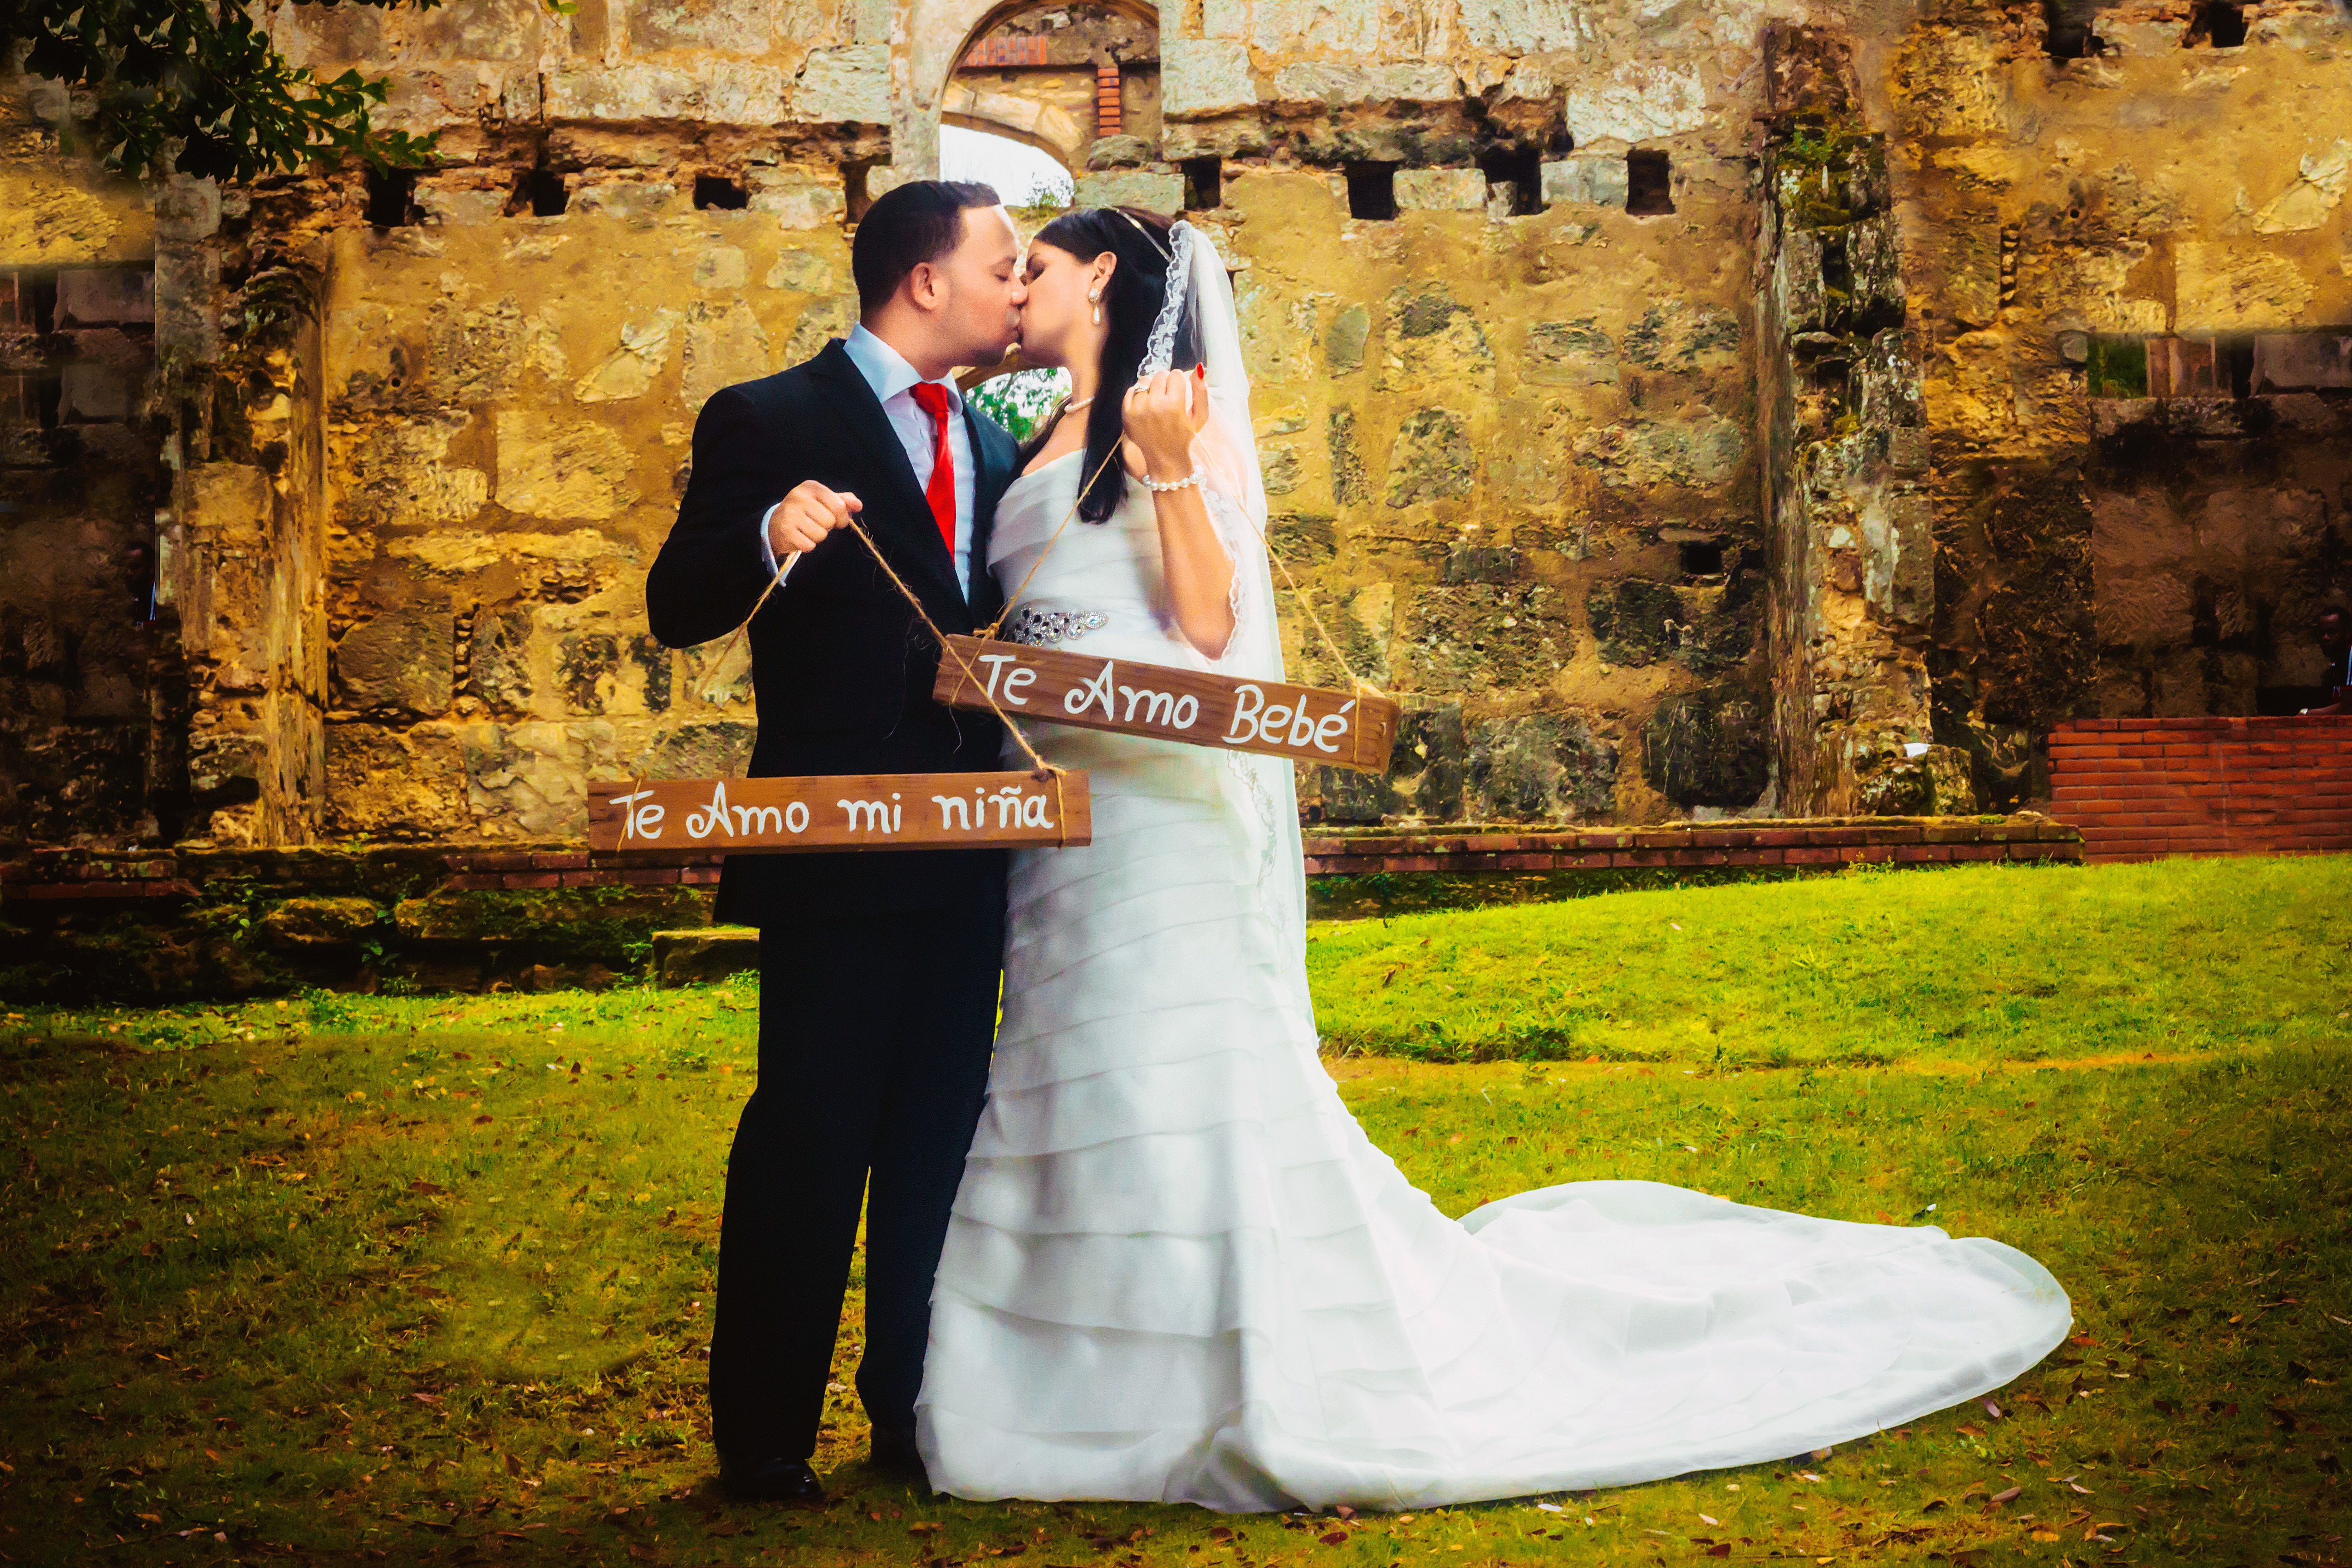
man, landscape, sea, forest, people, sky, woman, white, photography, summer, love, truck, park, holiday, kiss, couple, romance, romantic, church, death, wedding, wedding dress, bride, groom, married, marriage, smile, flowers, roses, sunny, ceremony, bank, dress, happy, happiness, women, selfie, photograph, lovers, beautiful, event, republic, races, gown, complicity, veil, uruguay, soledad, bella, marry, romantico, slippers, couple in love, grooms, happy couple, newlyweds, sponge cake, embracing each other, nuptials, newly married, formal wear, emgombe, dominican kiss